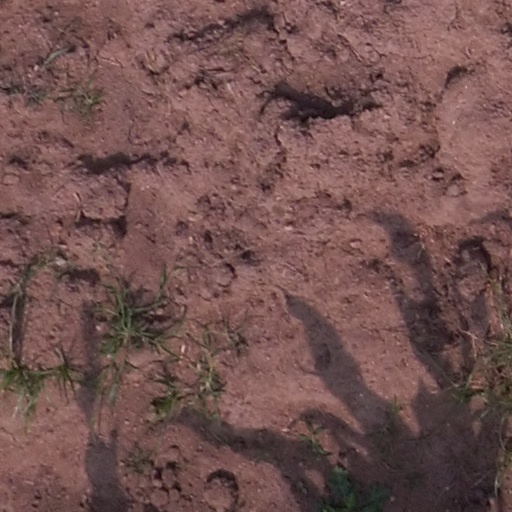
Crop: maize; corn